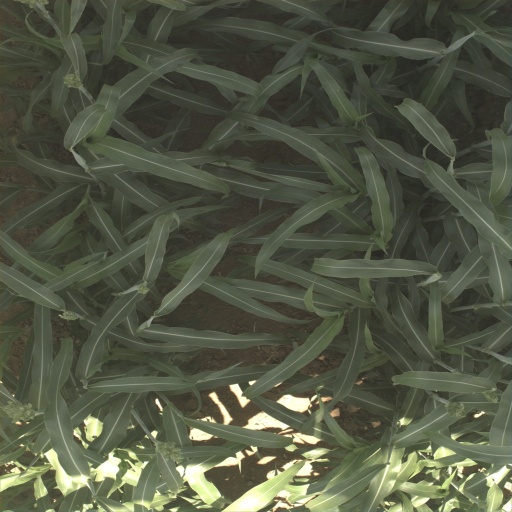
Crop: sorghum